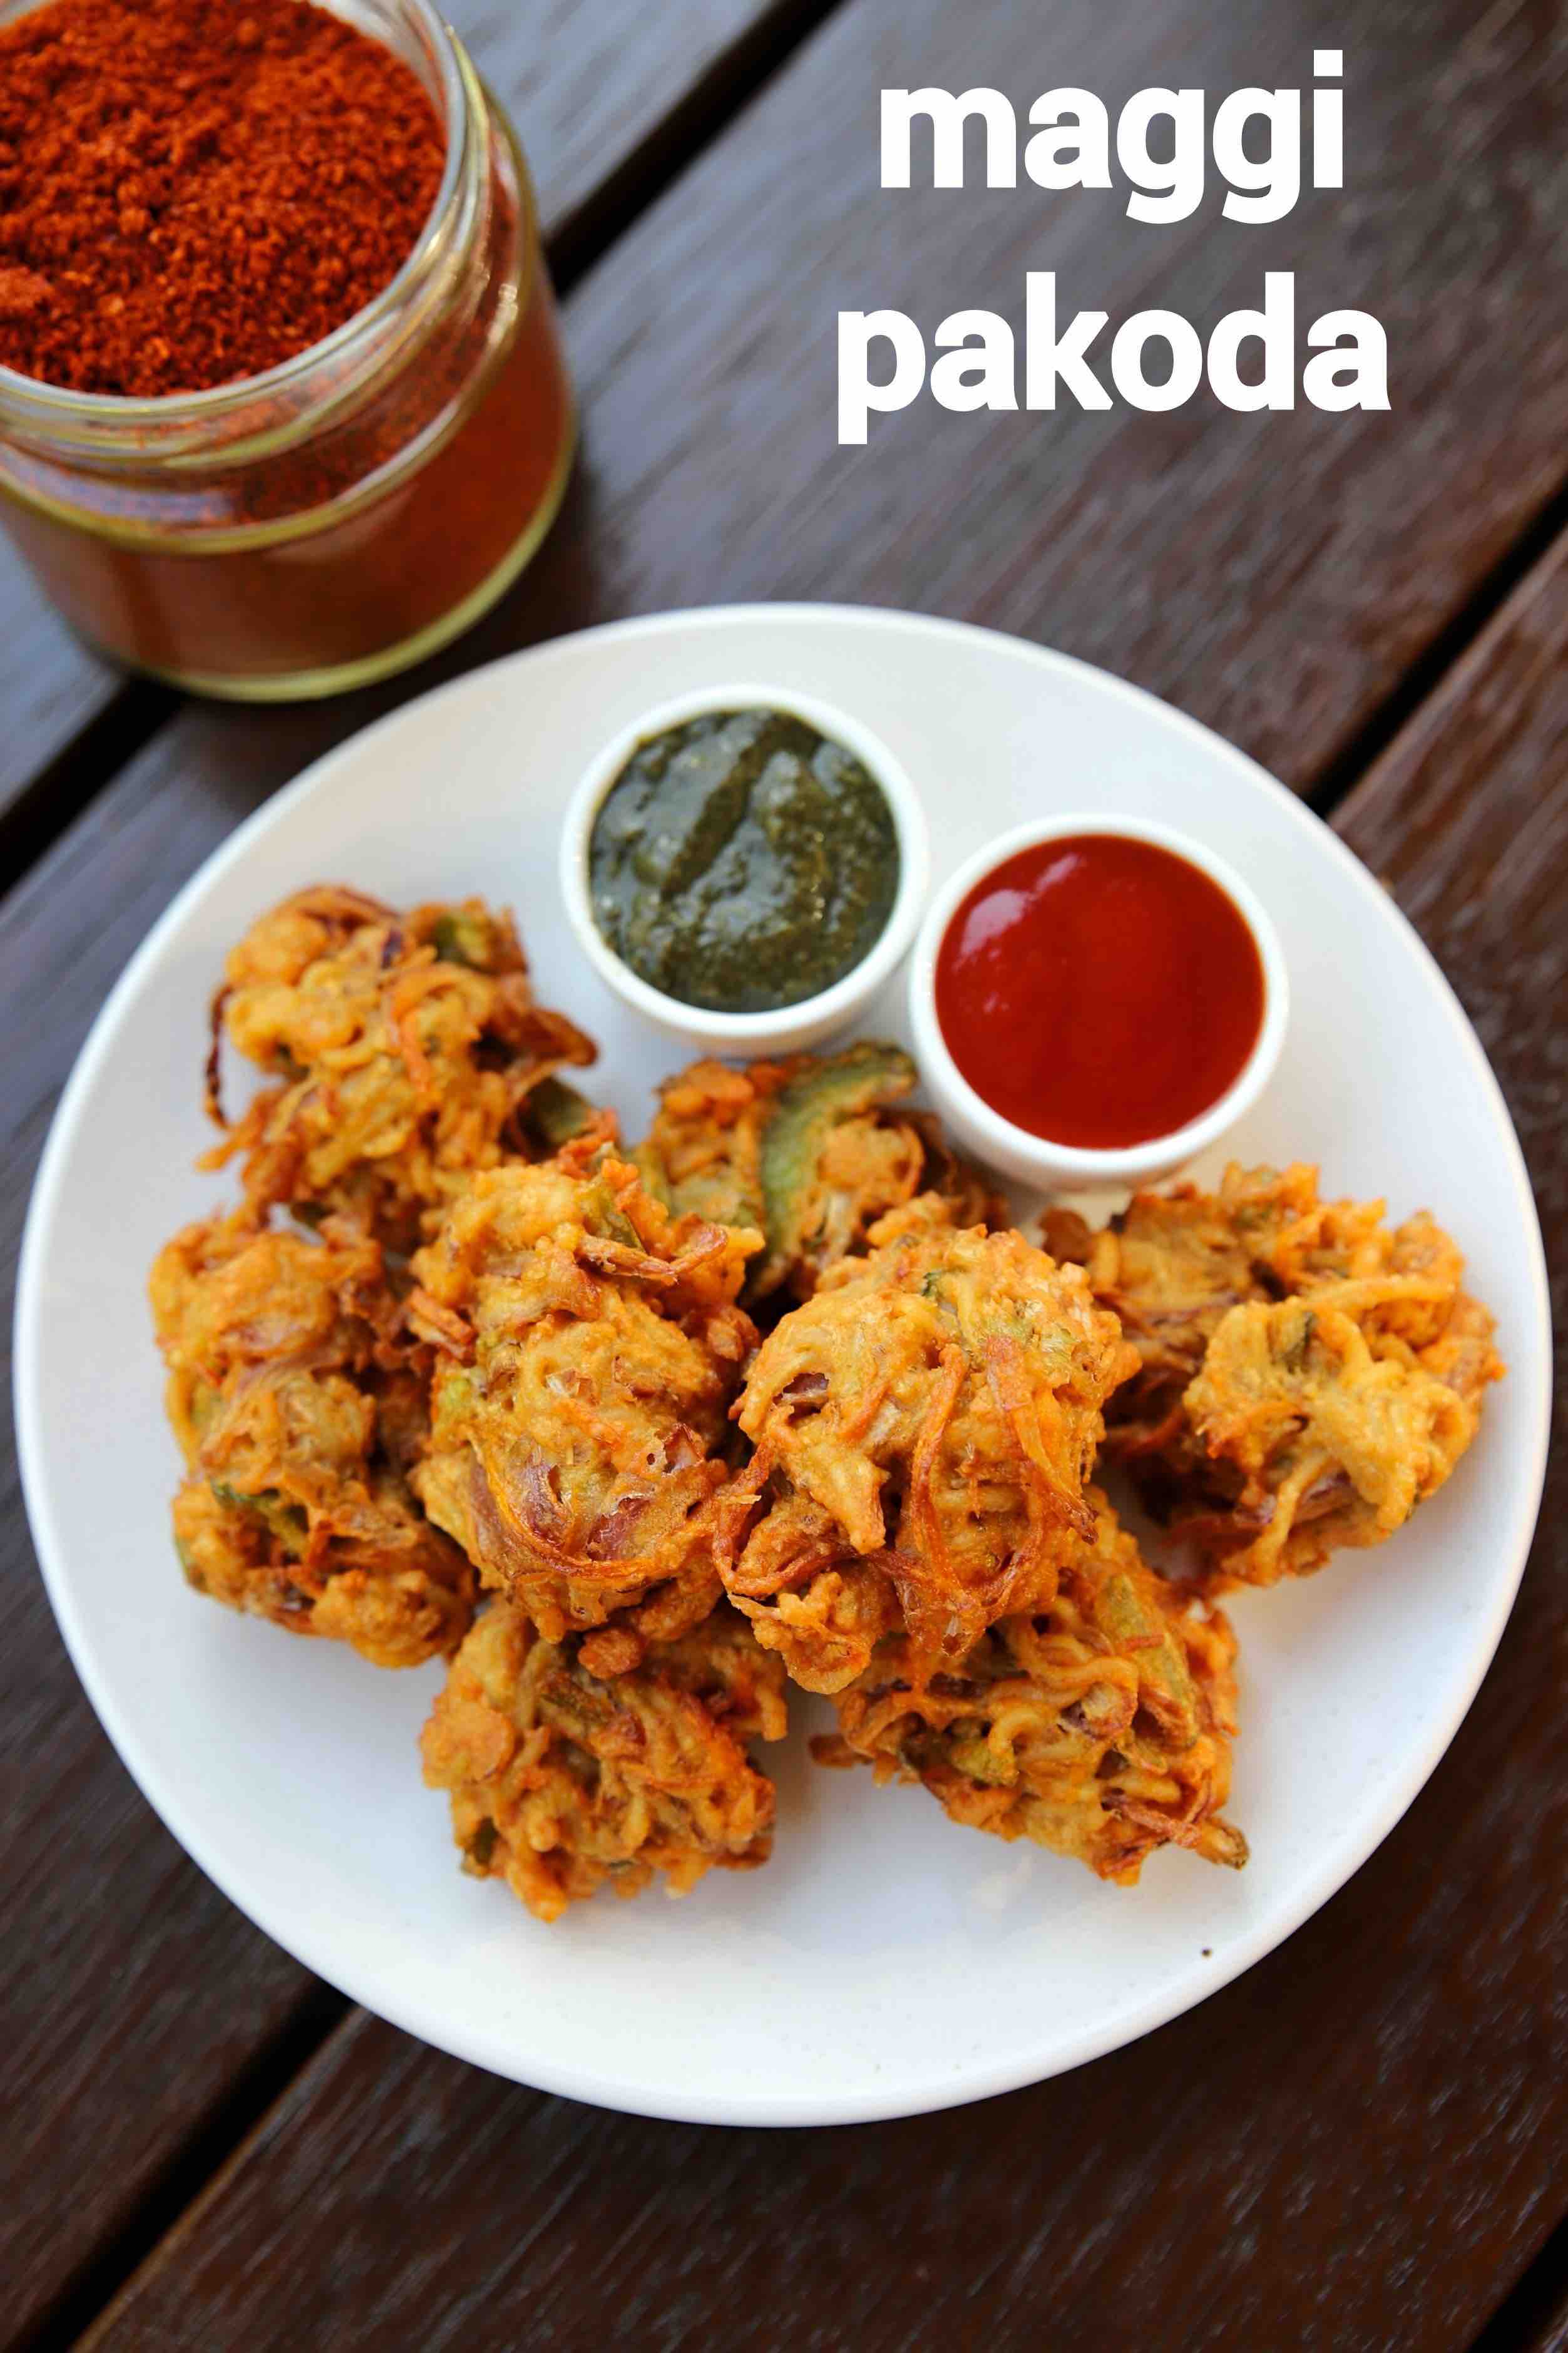
Dish: pakode